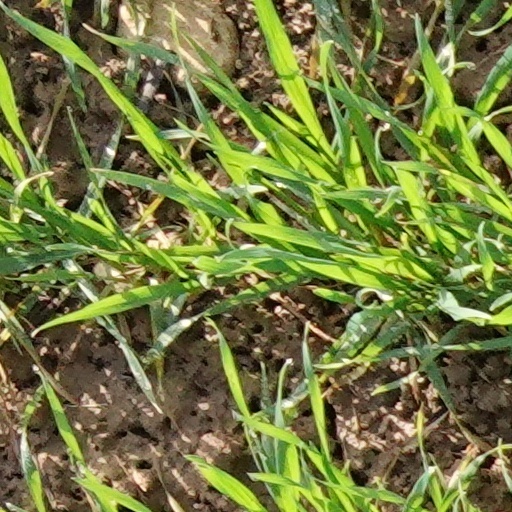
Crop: wheat